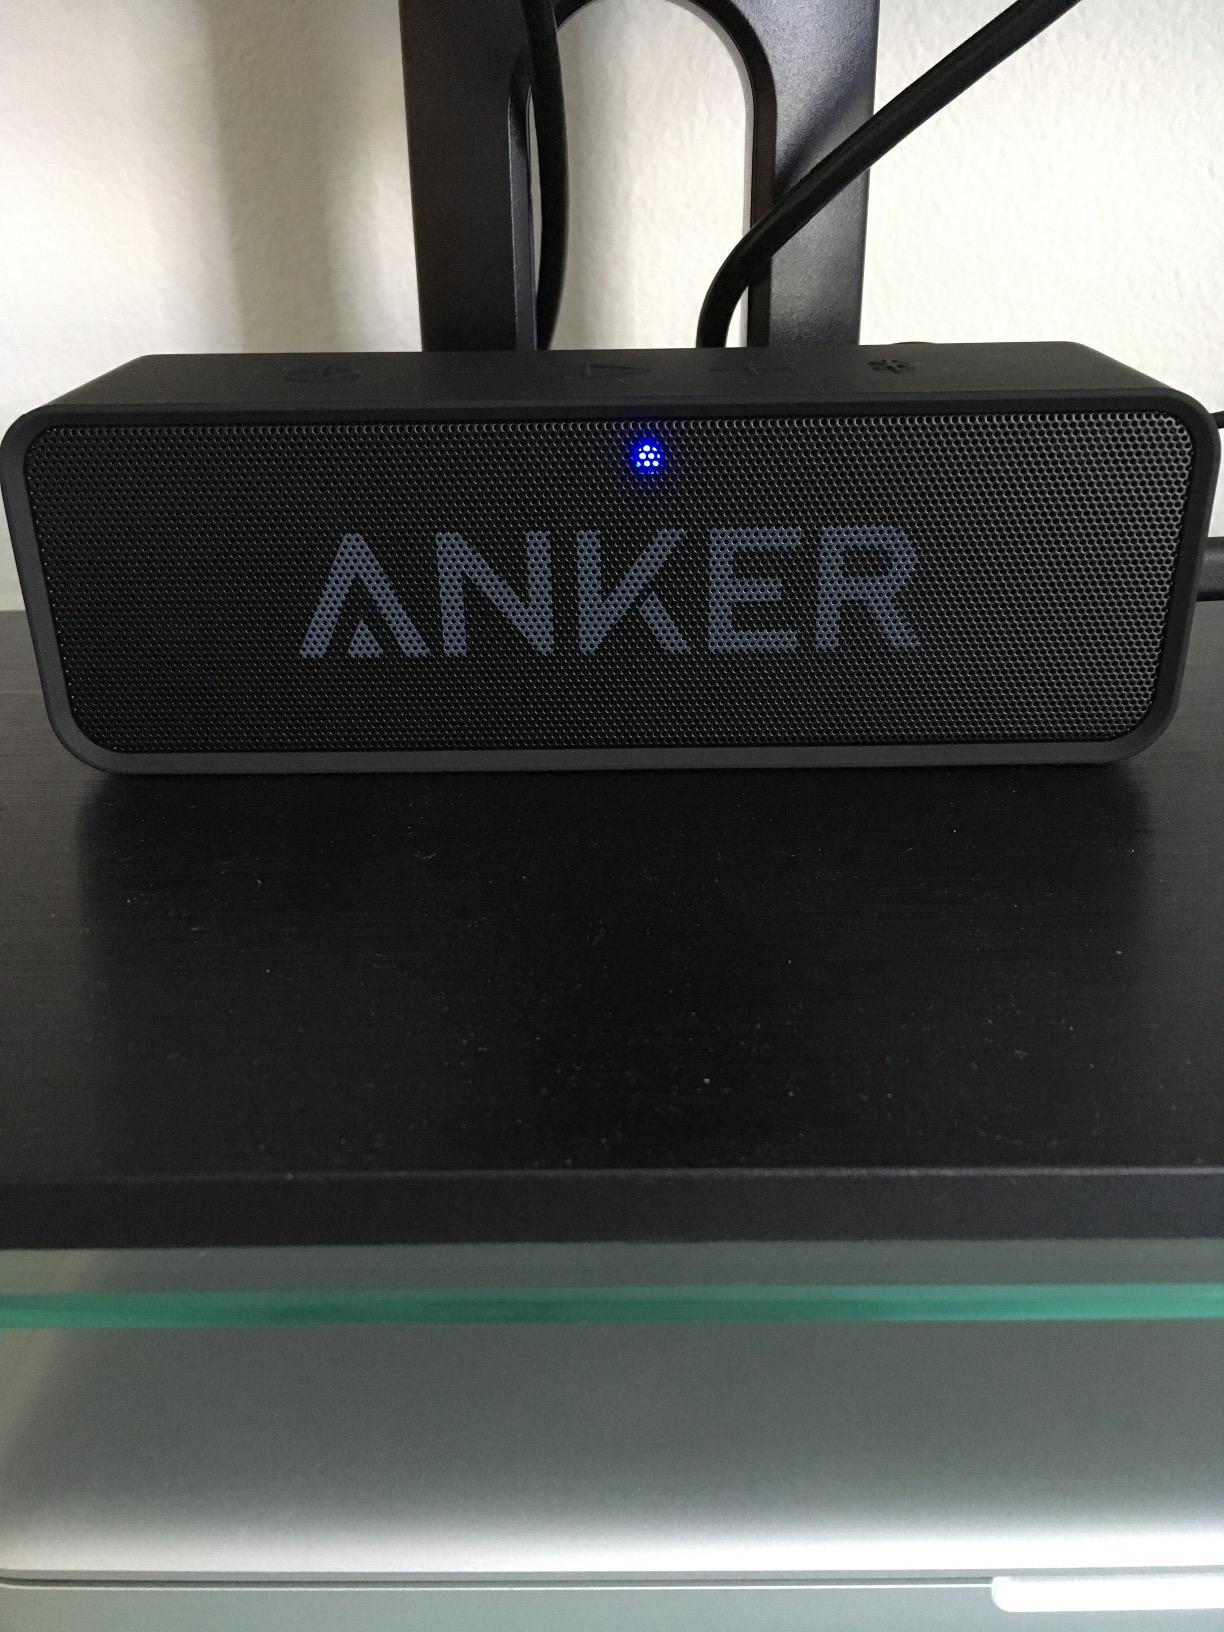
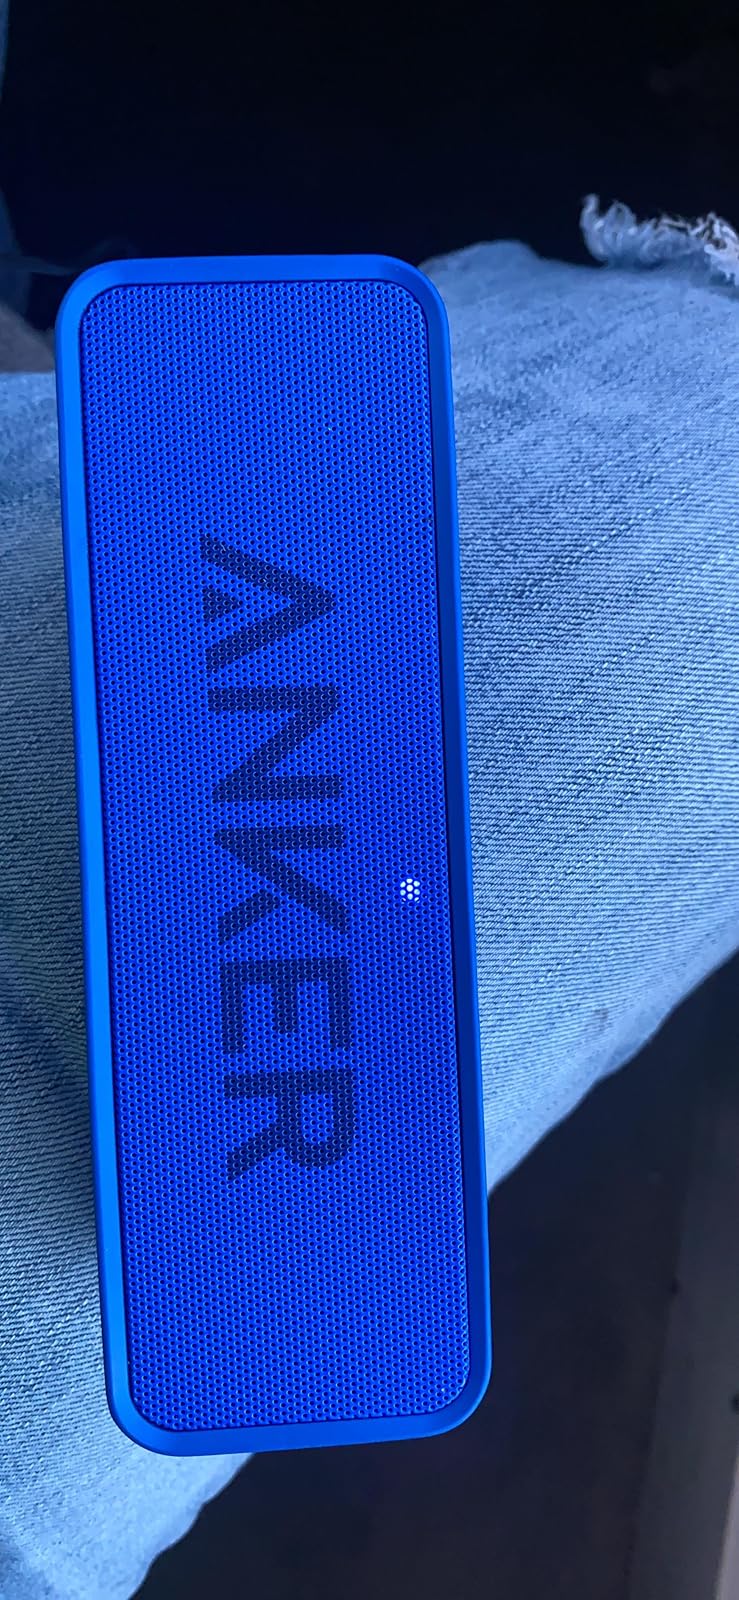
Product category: speaker
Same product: no